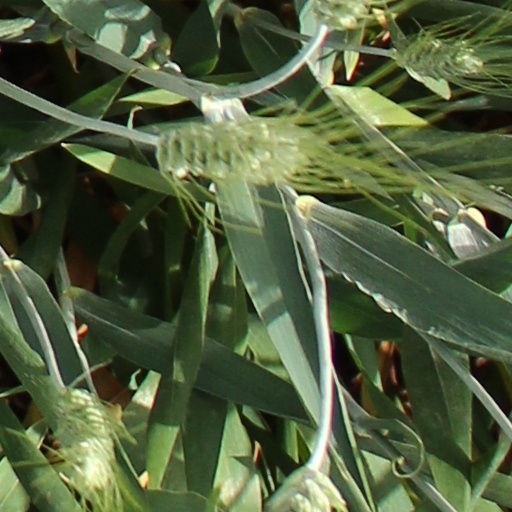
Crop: wheat